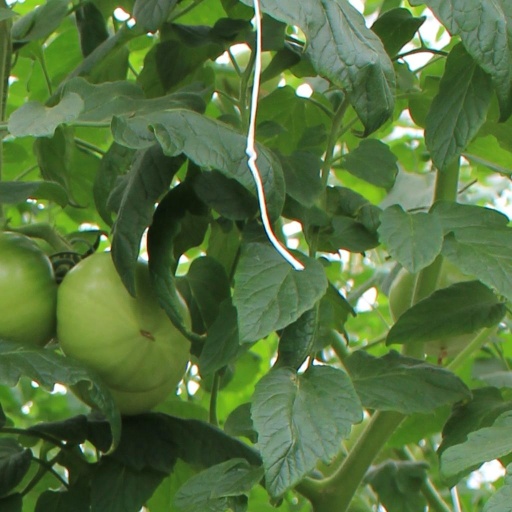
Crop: tomato